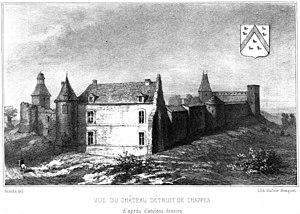
Ancien château de Chappes (Aube)
Chappes est une commune française, située dans le département de l'Aube en région Grand Est.